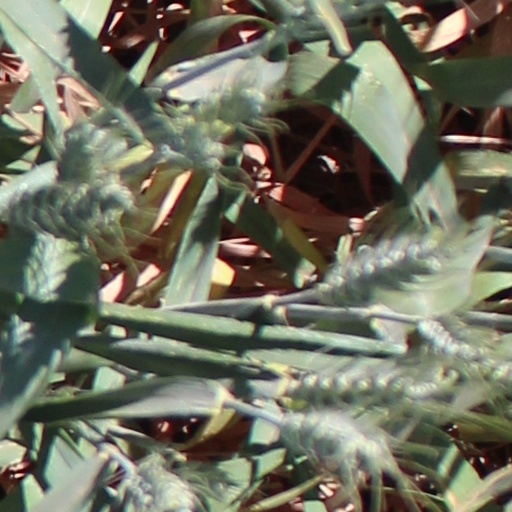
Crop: wheat